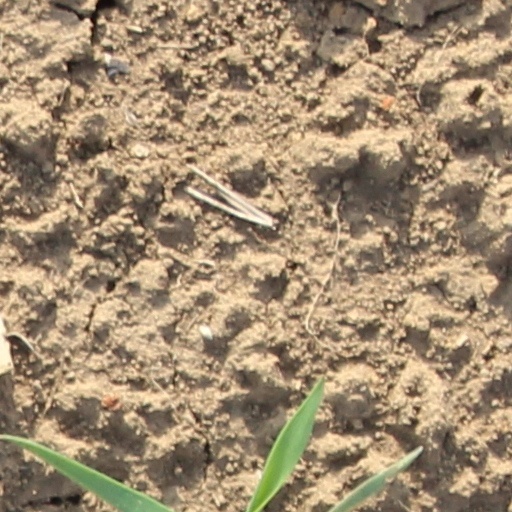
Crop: wheat